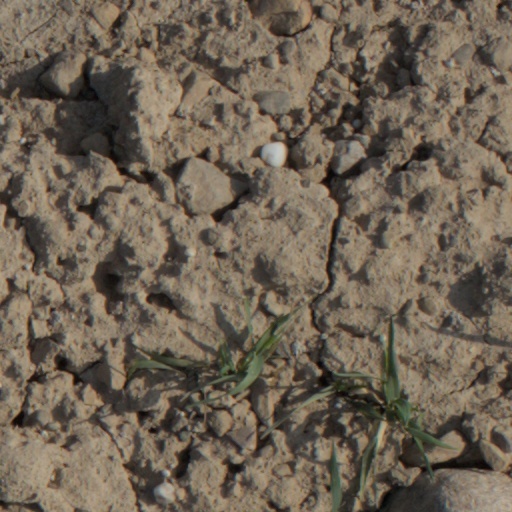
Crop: wheat